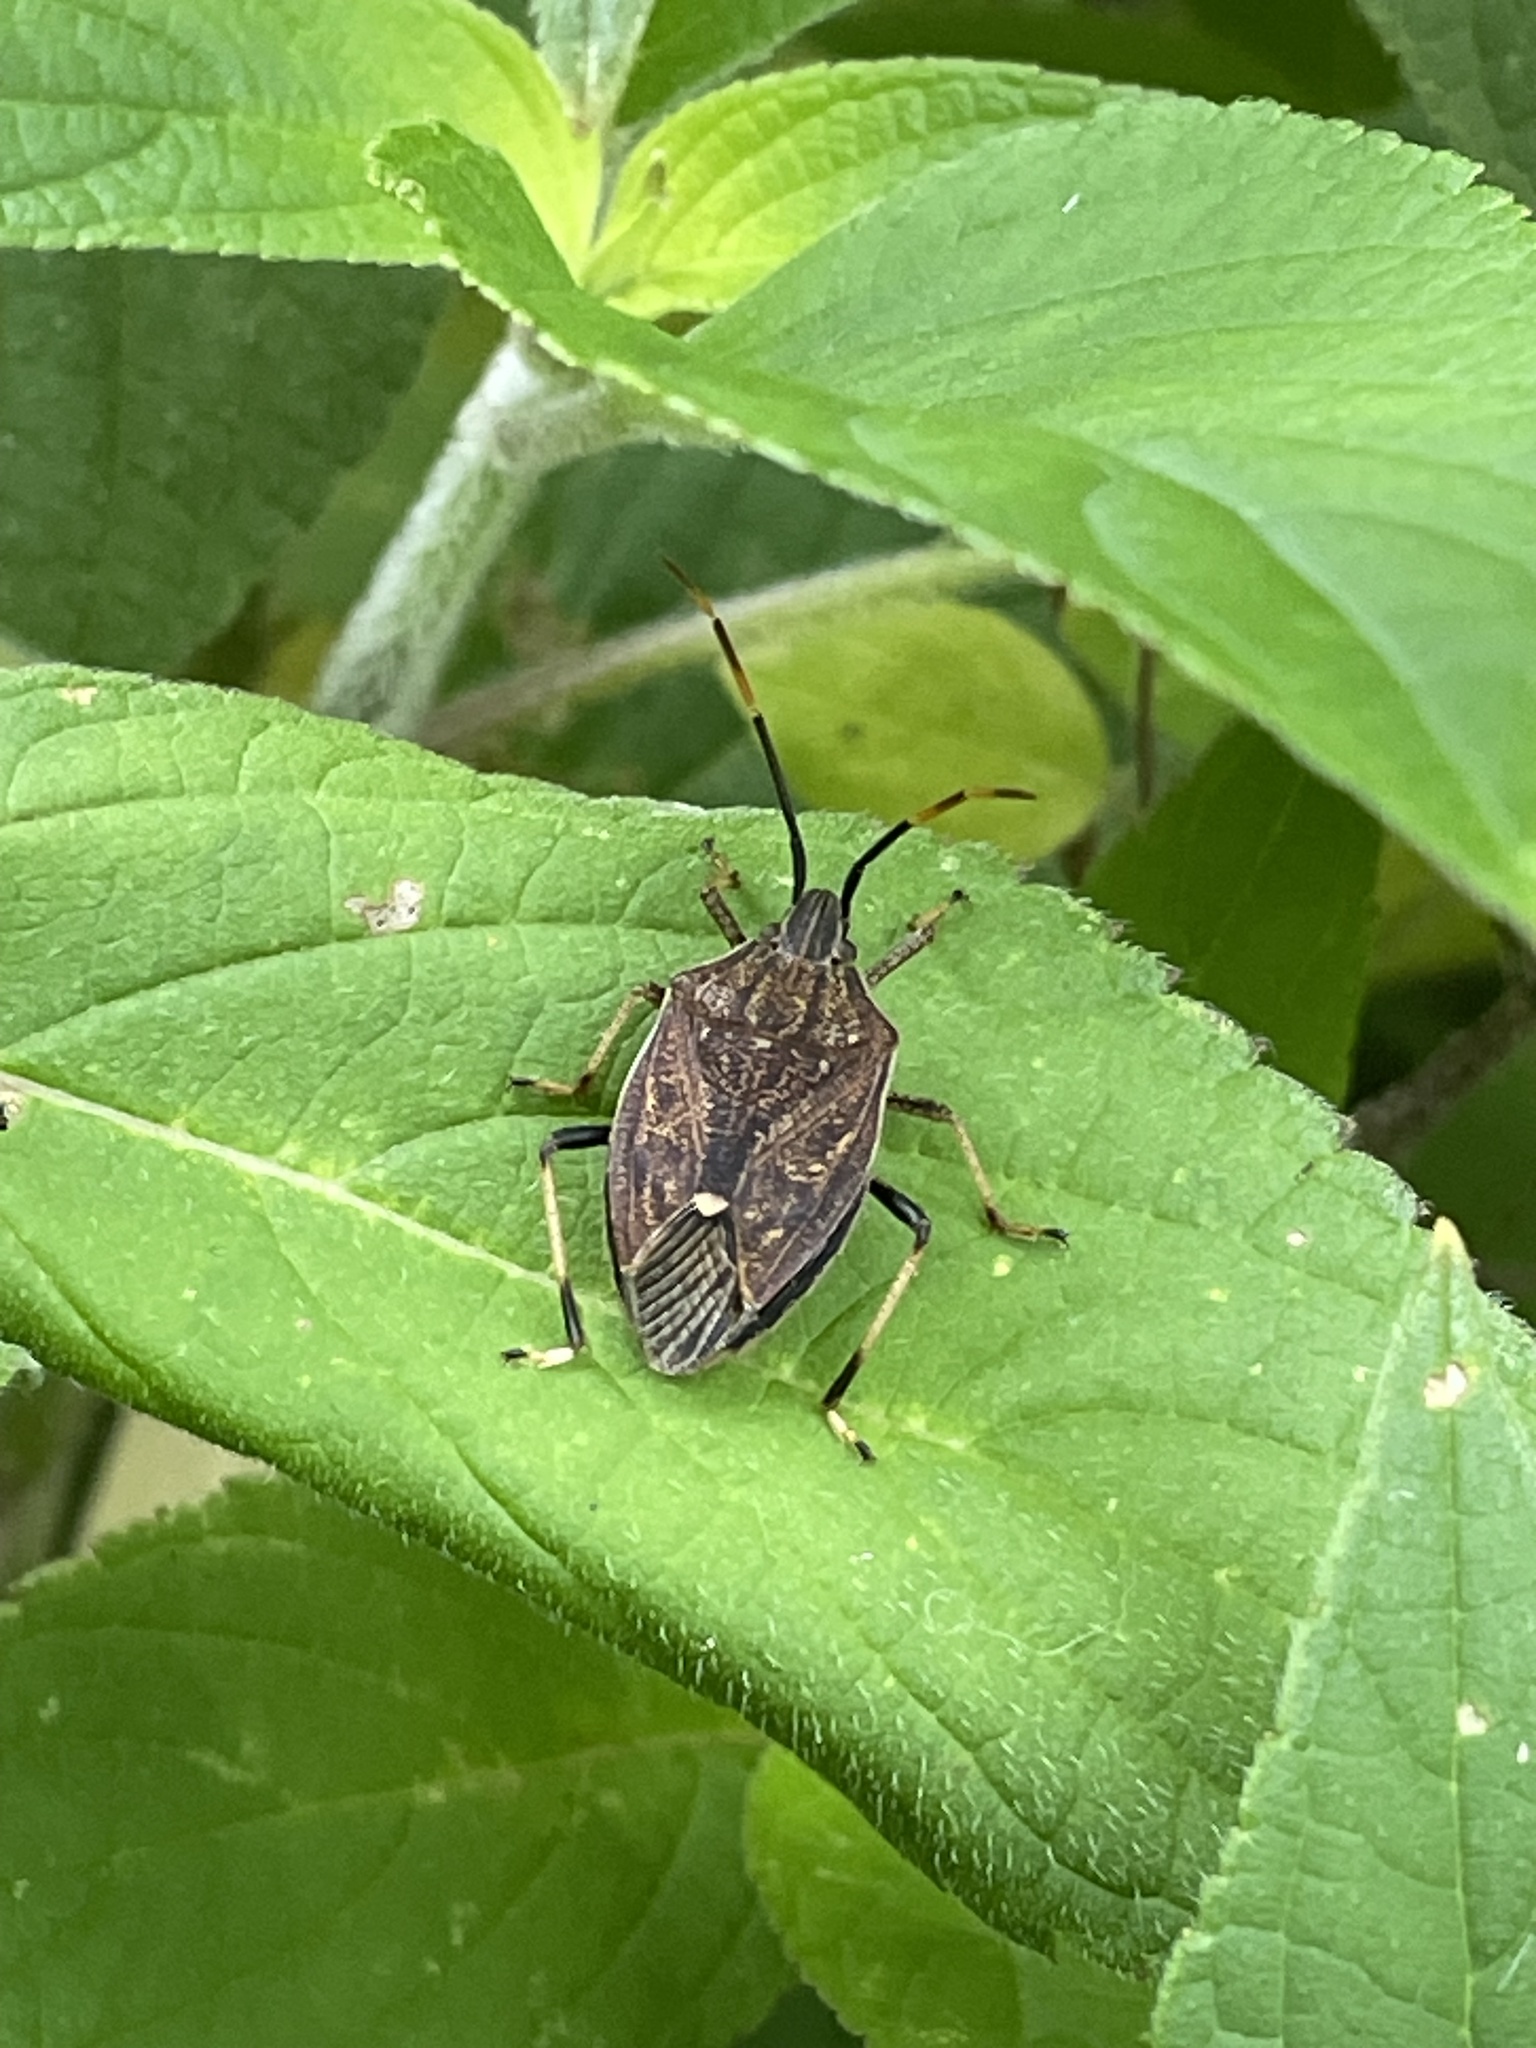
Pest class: stink_bug